Trieste

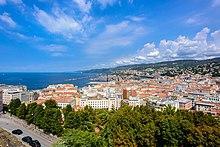
View of Trieste

Zone A covered almost the same area of the current Italian Province of Trieste, except for four small villages south of Muggia (see below), which were given to Yugoslavia after the dissolution of the Free Territory in 1954. Occupied Zone B, which was under the administration of Miloš Stamatović, then a colonel in the Yugoslav People's Army, was composed of the north-westernmost portion of the Istrian peninsula, between the Mirna River and the cape Debeli Rtič.